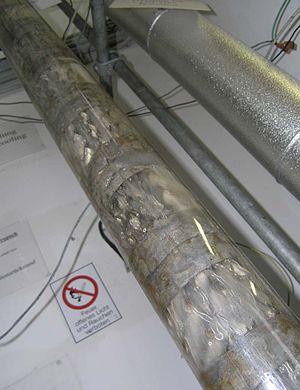
Le procédé Fischer-Tropsch fait intervenir la catalyse de monoxyde de carbone et de dihydrogène en vue de les convertir en hydrocarbure. Dans ce procédé chimique, les catalyseurs les plus courants sont le fer, le cobalt ou le ruthénium, ainsi que le nickel, mais ce dernier aura tendance à former du méthane CH₄. L'intérêt de la conversion est de produire du pétrole brut de synthèse à partir de charbon ou de gaz. Ce procédé présente un très bon rendement mais nécessite des investissements très lourds, ce qui le rend économiquement vulnérable aux fluctuations à la baisse du cours du pétrole.